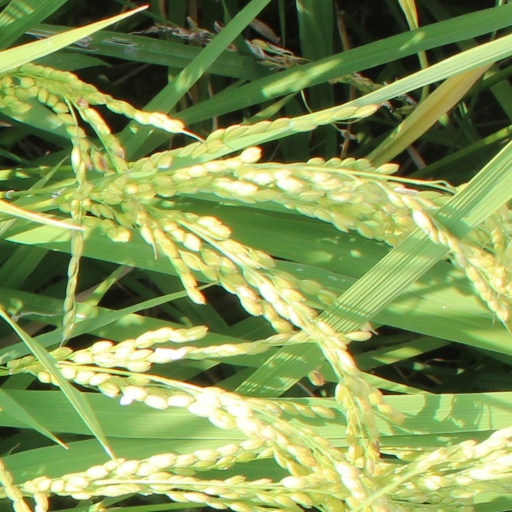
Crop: rice